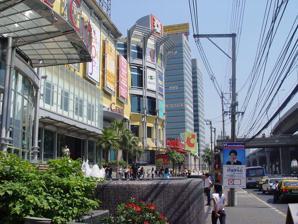
Building: CentralPlaza Bangna
Country: Thailand
Year built: 1993
Shopping mall in Bangkok, Thailand Central Bangna เซ็นทรัล บางนา In front of Central Bangna shopping mall Location Bang Na , Bangkok , Thailand 10260 Coordinates 13°40′06″N 100°38′04″E / 13.6684°N 100.6344°E / 13.6684; 100.6344 Address 587, 589 Debaratana Road, Bang Na Nuea Opening date December 3, 1993 ( 1993-12-03 ) Developer Central Pattana Management Sathit Wikhantanakul Owner Central Pattana No. of stores and services 288 No. of anchor tenants 5 Total retail floor area 62,872 m 2 (676,750 sq ft) No. of floors Shopping mall 6 floors Office 37 floors Parking 3,250 Website www .centralplaza .co .th Inside the shopping centre The roof with the swimpark Central Bangna , also known as Central City Bangna (previously known as CentralPlaza Bangna ), is a shopping centre on Bang Na–Trat Road located in Bang Na District in Bangkok , Thailand. History The shopping mall was developed with joint investment of Central Pattana, Srivikorn Group, Navabhand Group and Tosapol Management Co., Ltd in 3 December 1993. Later in 3 December 2001, Central Pattana acquired the shopping mall and then renovated it including numerous exterior and interior improvements, new zoning and the development of innovative retail spaces. CentralPlaza Bangna was under 2nd major renovation and expansion of retailing area of 10,000 square metres (110,000 sq ft) in late 2011 due to fierce competition in east Bangkok such as Megabangna , Paradise Park . Facilities The mall has a total 6 floors with two basement floors. Anchors Central The Store @ Bangna Power Buy Supersports B2S Think Space Major Cineplex 11 Cinemas Tops Food Hall Food Patio Bangna Hall Big C Bangna (Next to Shopping Mall) Big C Food Services Waterpark The waterpark at CentralPlaza Bangna first opened as Leo Land Waterpark, located on the sixth floor of the department store. It was closed for a major renovation in 2014. On 18 February 2016, the waterpark was reopened as "Pororo AquaPark Bangkok", designed under the theme of Pororo the Little Penguin . It was the second Pororo Aquapark after the first opened in Singapore in 2015. Central City Tower Central City Tower was a 37 floors office building located besides the CentralPlaza Bangna department store. Central Pattana was acquired the tower together with the department store in 2001. The tower's major tenant were tutors, language school, health care & beauty parlour and clinic. See also List of shopping malls in Thailand External links Central Group website Notes